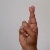
The image shows a hand gesture representing the letter 'R' in Indian Sign Language.